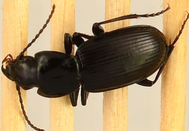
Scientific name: Pterostichus protractus
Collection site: Rocky Mountains NEON (RMNP), plot RMNP_007